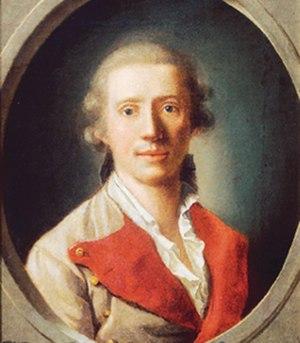
Philipp Friedrich von Hetsch est un peintre allemand né et mort à Stuttgart. Il est connu principalement pour ses portraits, bien qu'il ait aussi créé des scènes historiques et mythologiques.